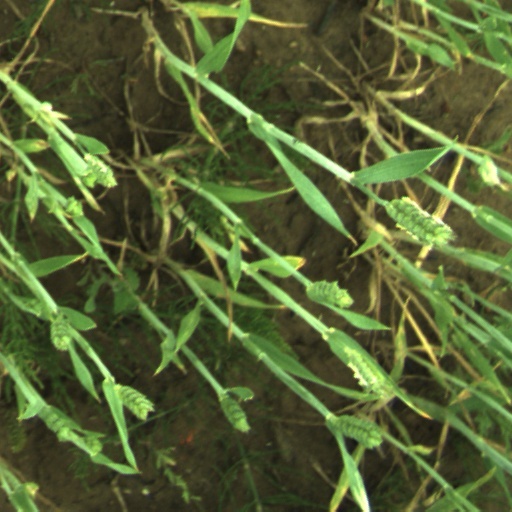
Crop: wheat